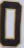
Number: 0